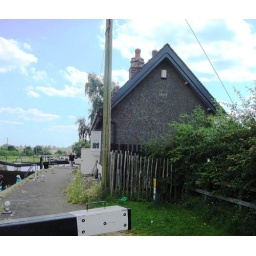
This building is 100 years old....might have been an office for the canal authorities in olden times